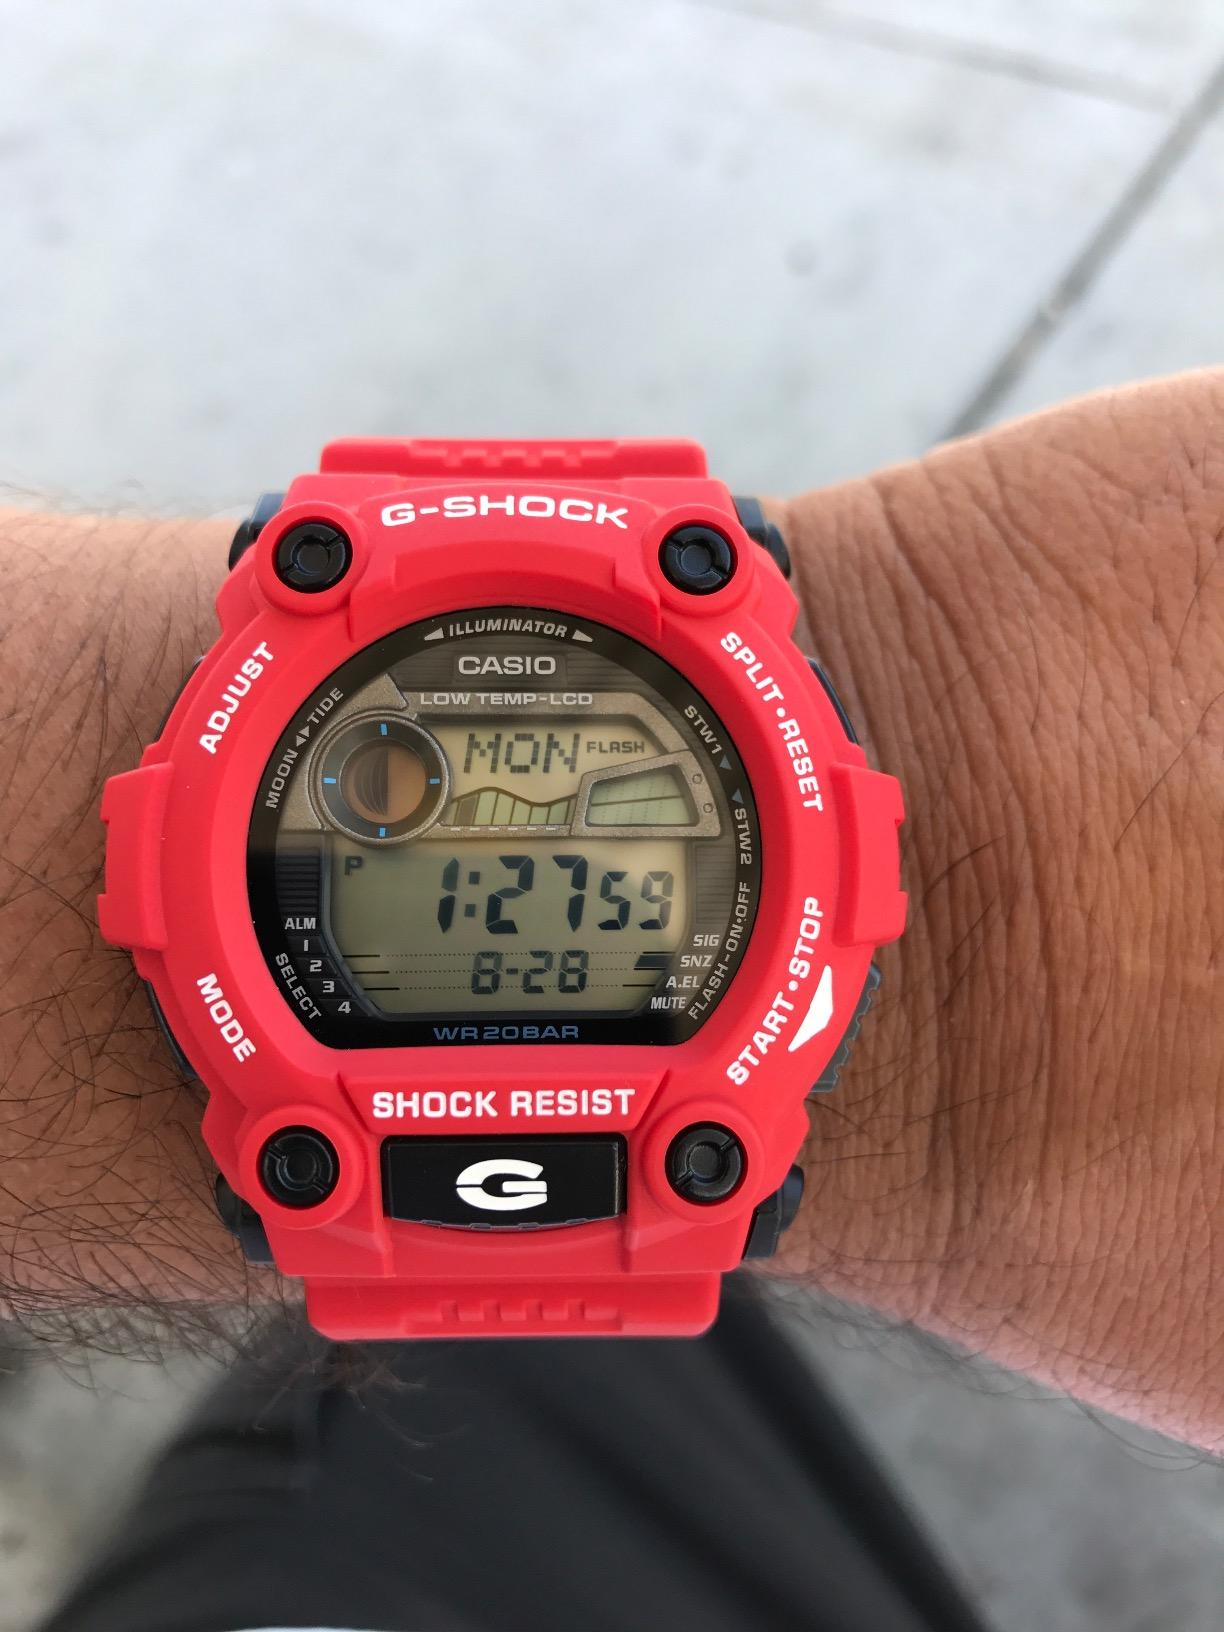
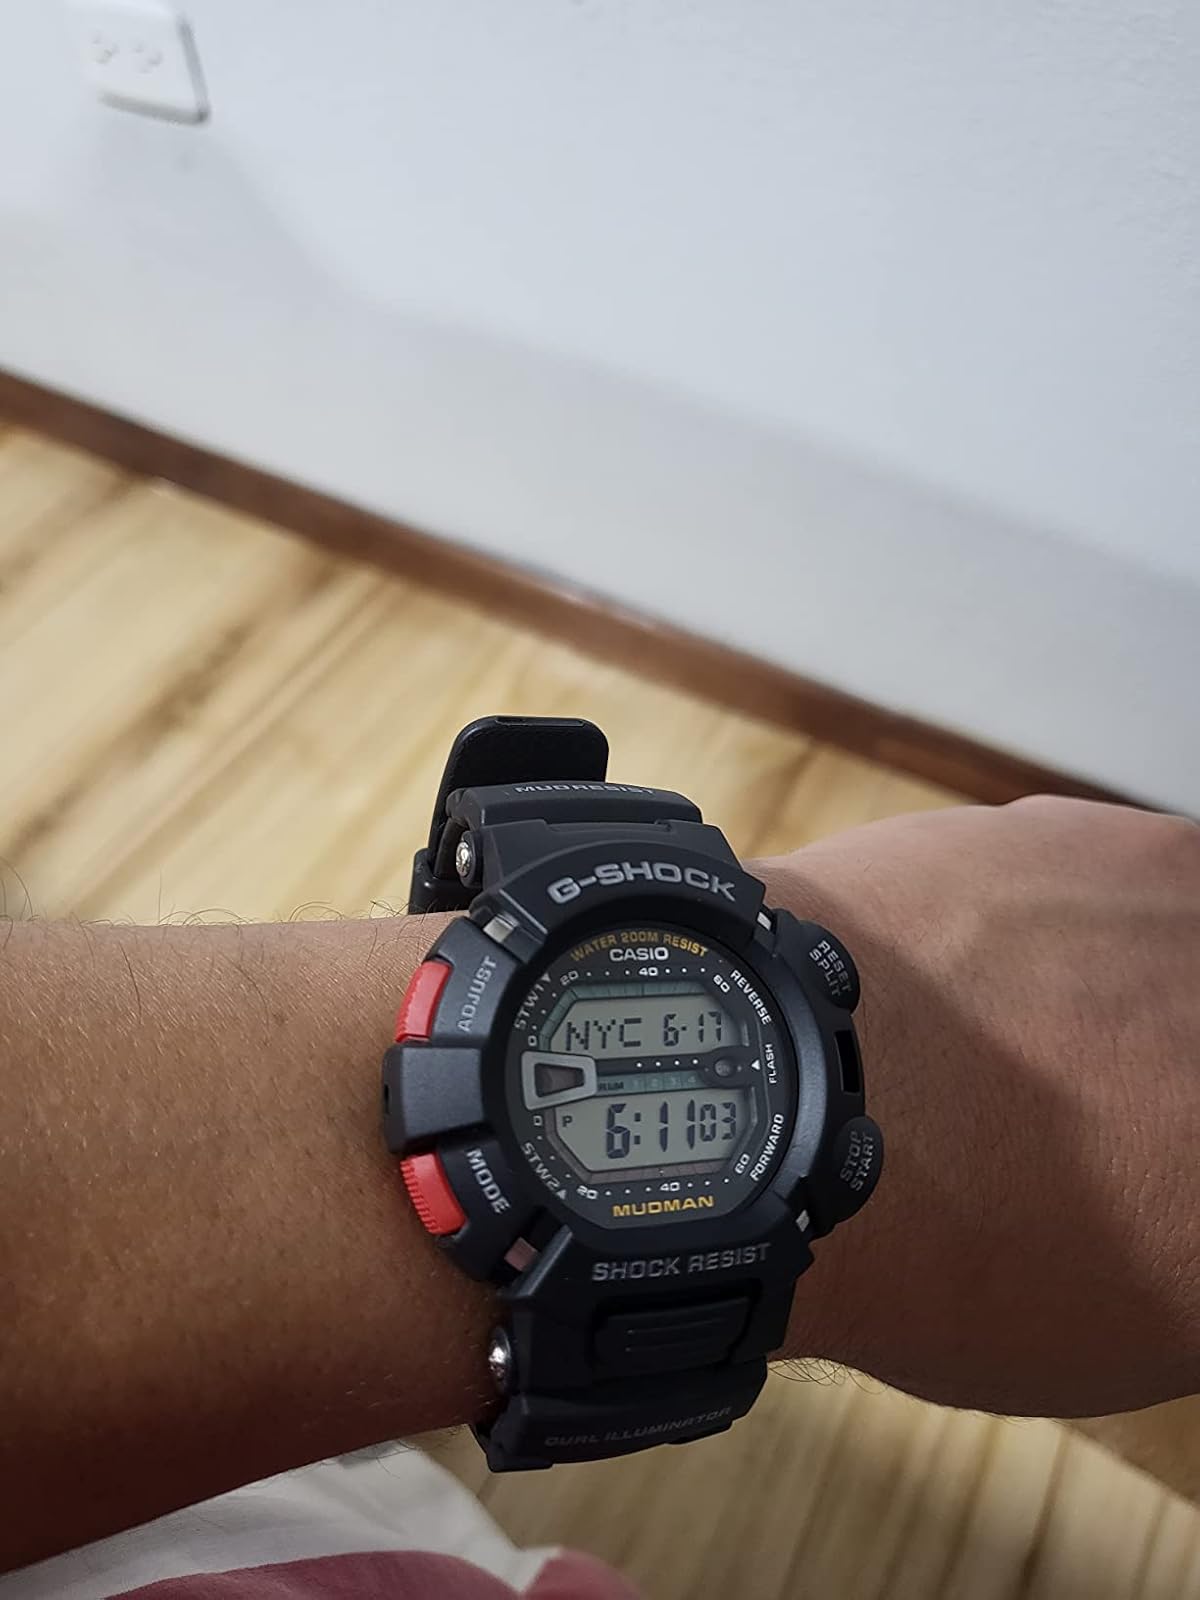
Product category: accessories_watch
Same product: no